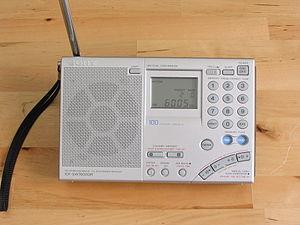
Le SONY ICF-SW7600GR est un récepteur mondial de radiodiffusion en ondes courtes est utilisée par les radios internationales, qui proposent leurs programmes dans différentes langues à différents horaires. Un récepteur mondial (bande FM, ondes courtes, onde moyenne et onde longue) avec modulation en bande latérale unique et double conversion